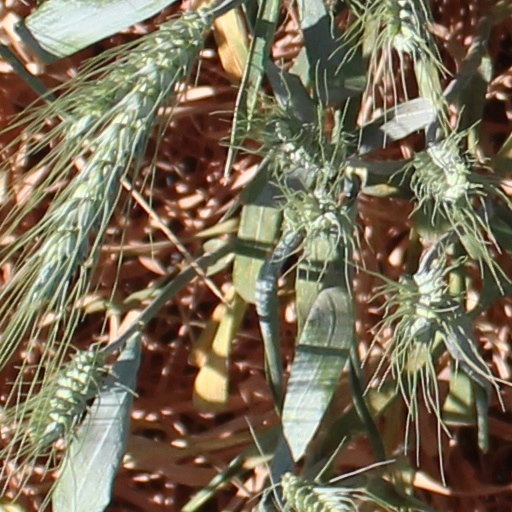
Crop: wheat